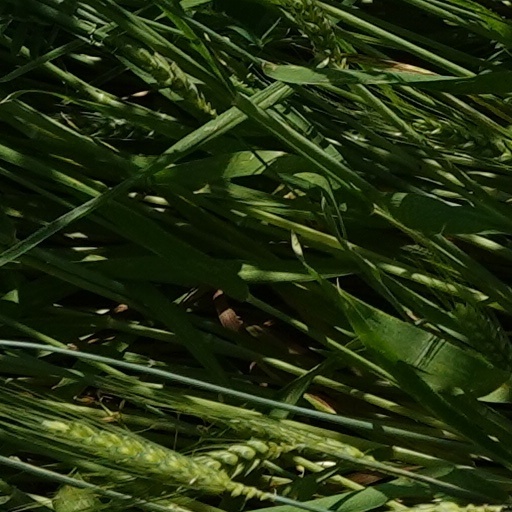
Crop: wheat